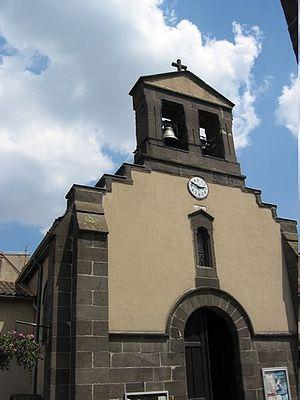
Eglise Saint-Cyr de Durtol